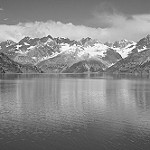
Label: B & W